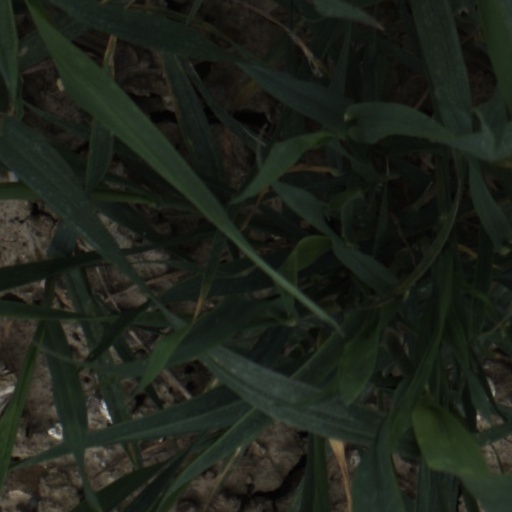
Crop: wheat